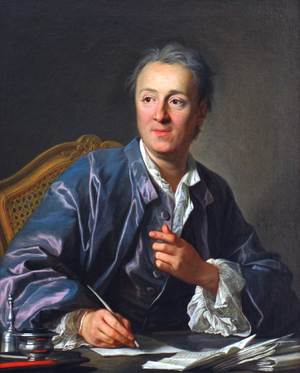
Les Salons sont les comptes rendus, rédigés par Denis Diderot, des Expositions organisées tous les deux ans par l'Académie royale de peinture et de sculpture dans le Salon Carré du Louvre entre 1759 et 1781.
Jean-Jacques Rousseau, né le 28 juin 1712 à Genève et mort le 2 juillet 1778 à Ermenonville, est un écrivain, philosophe et musicien genevois francophone. Orphelin de mère très jeune, sa vie est marquée par l'errance. Si ses livres et lettres connaissent à partir de 1749 un fort succès, ils lui valent aussi des conflits avec l'Église catholique et Genève qui l'obligent à changer souvent de résidence et alimentent son sentiment de persécution. Après sa mort, son corps est transféré au Panthéon de Paris en 1794.
Vincennes est une commune située dans le département du Val-de-Marne en région Île-de-France, à l'est de Paris.
Le Salon de peinture et de sculpture, appelé de manière générique le Salon, est une ancienne manifestation artistique se déroulant à Paris depuis la fin du XVIIᵉ siècle, qui exposait les œuvres des artistes agréées originellement par l'Académie royale de peinture et de sculpture créée par Mazarin, puis par l'Académie des beaux-arts, et ce, jusqu'en 1880.
Emma Goldman est une anarchiste russe connue pour son activisme politique, ses écrits et ses discours radicaux libertaires et féministes. Elle a joué un rôle majeur dans le développement de la philosophie anarchiste en Amérique du Nord et en Europe dans la première moitié du XXᵉ siècle.
Une encyclopédie est un ouvrage de référence visant à synthétiser toutes les connaissances pour édifier le savoir et à en montrer l'organisation de façon à les rendre accessibles au public, dans un but d'éducation, d'information ou de soutien à la mémoire culturelle. Basé sur des autorités ou des sources valides et souvent complété par des exemples et des illustrations, ce genre d'ouvrage privilégie un style concis et favorise la consultation par des tables et des index. Le terme a pris son sens moderne avec l'Encyclopédie ou Dictionnaire raisonné des sciences, des arts et des métiers.
Les collaborateurs de l'Encyclopédie sont les membres de la « société de gens de lettres » qui ont contribué à l'élaboration du Dictionnaire raisonné des sciences, des arts et des métiers de juin 1751 à décembre 1765, sous la direction de Diderot et D’Alembert.